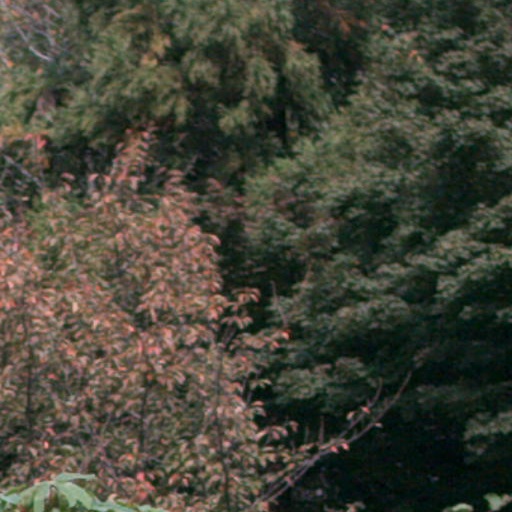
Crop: cassava